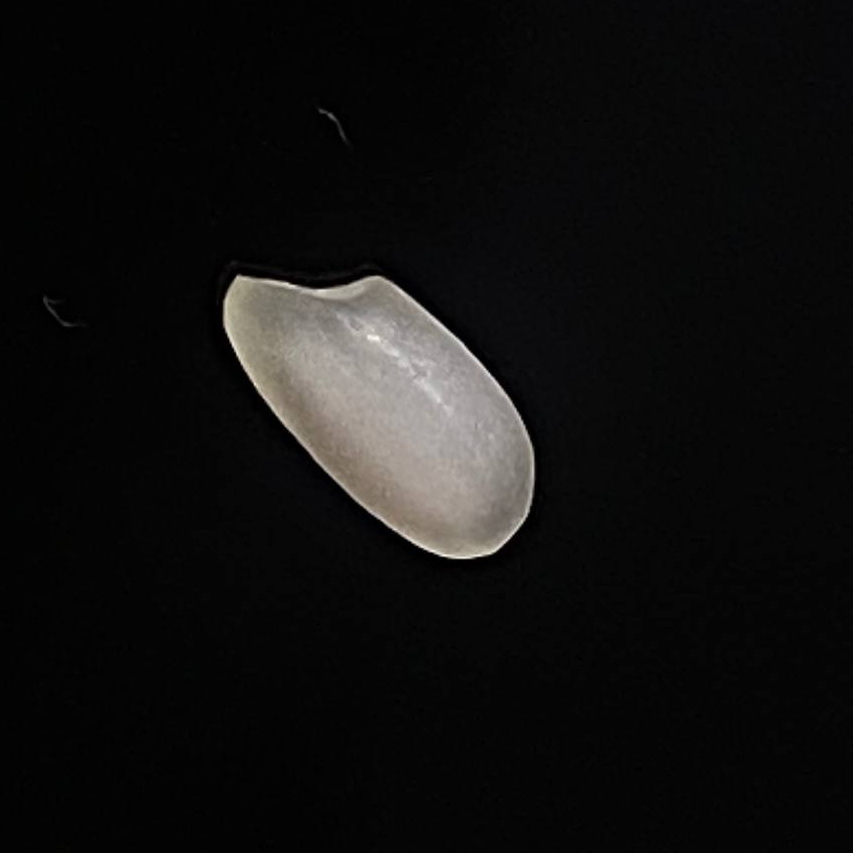
Rice variety: Bashful